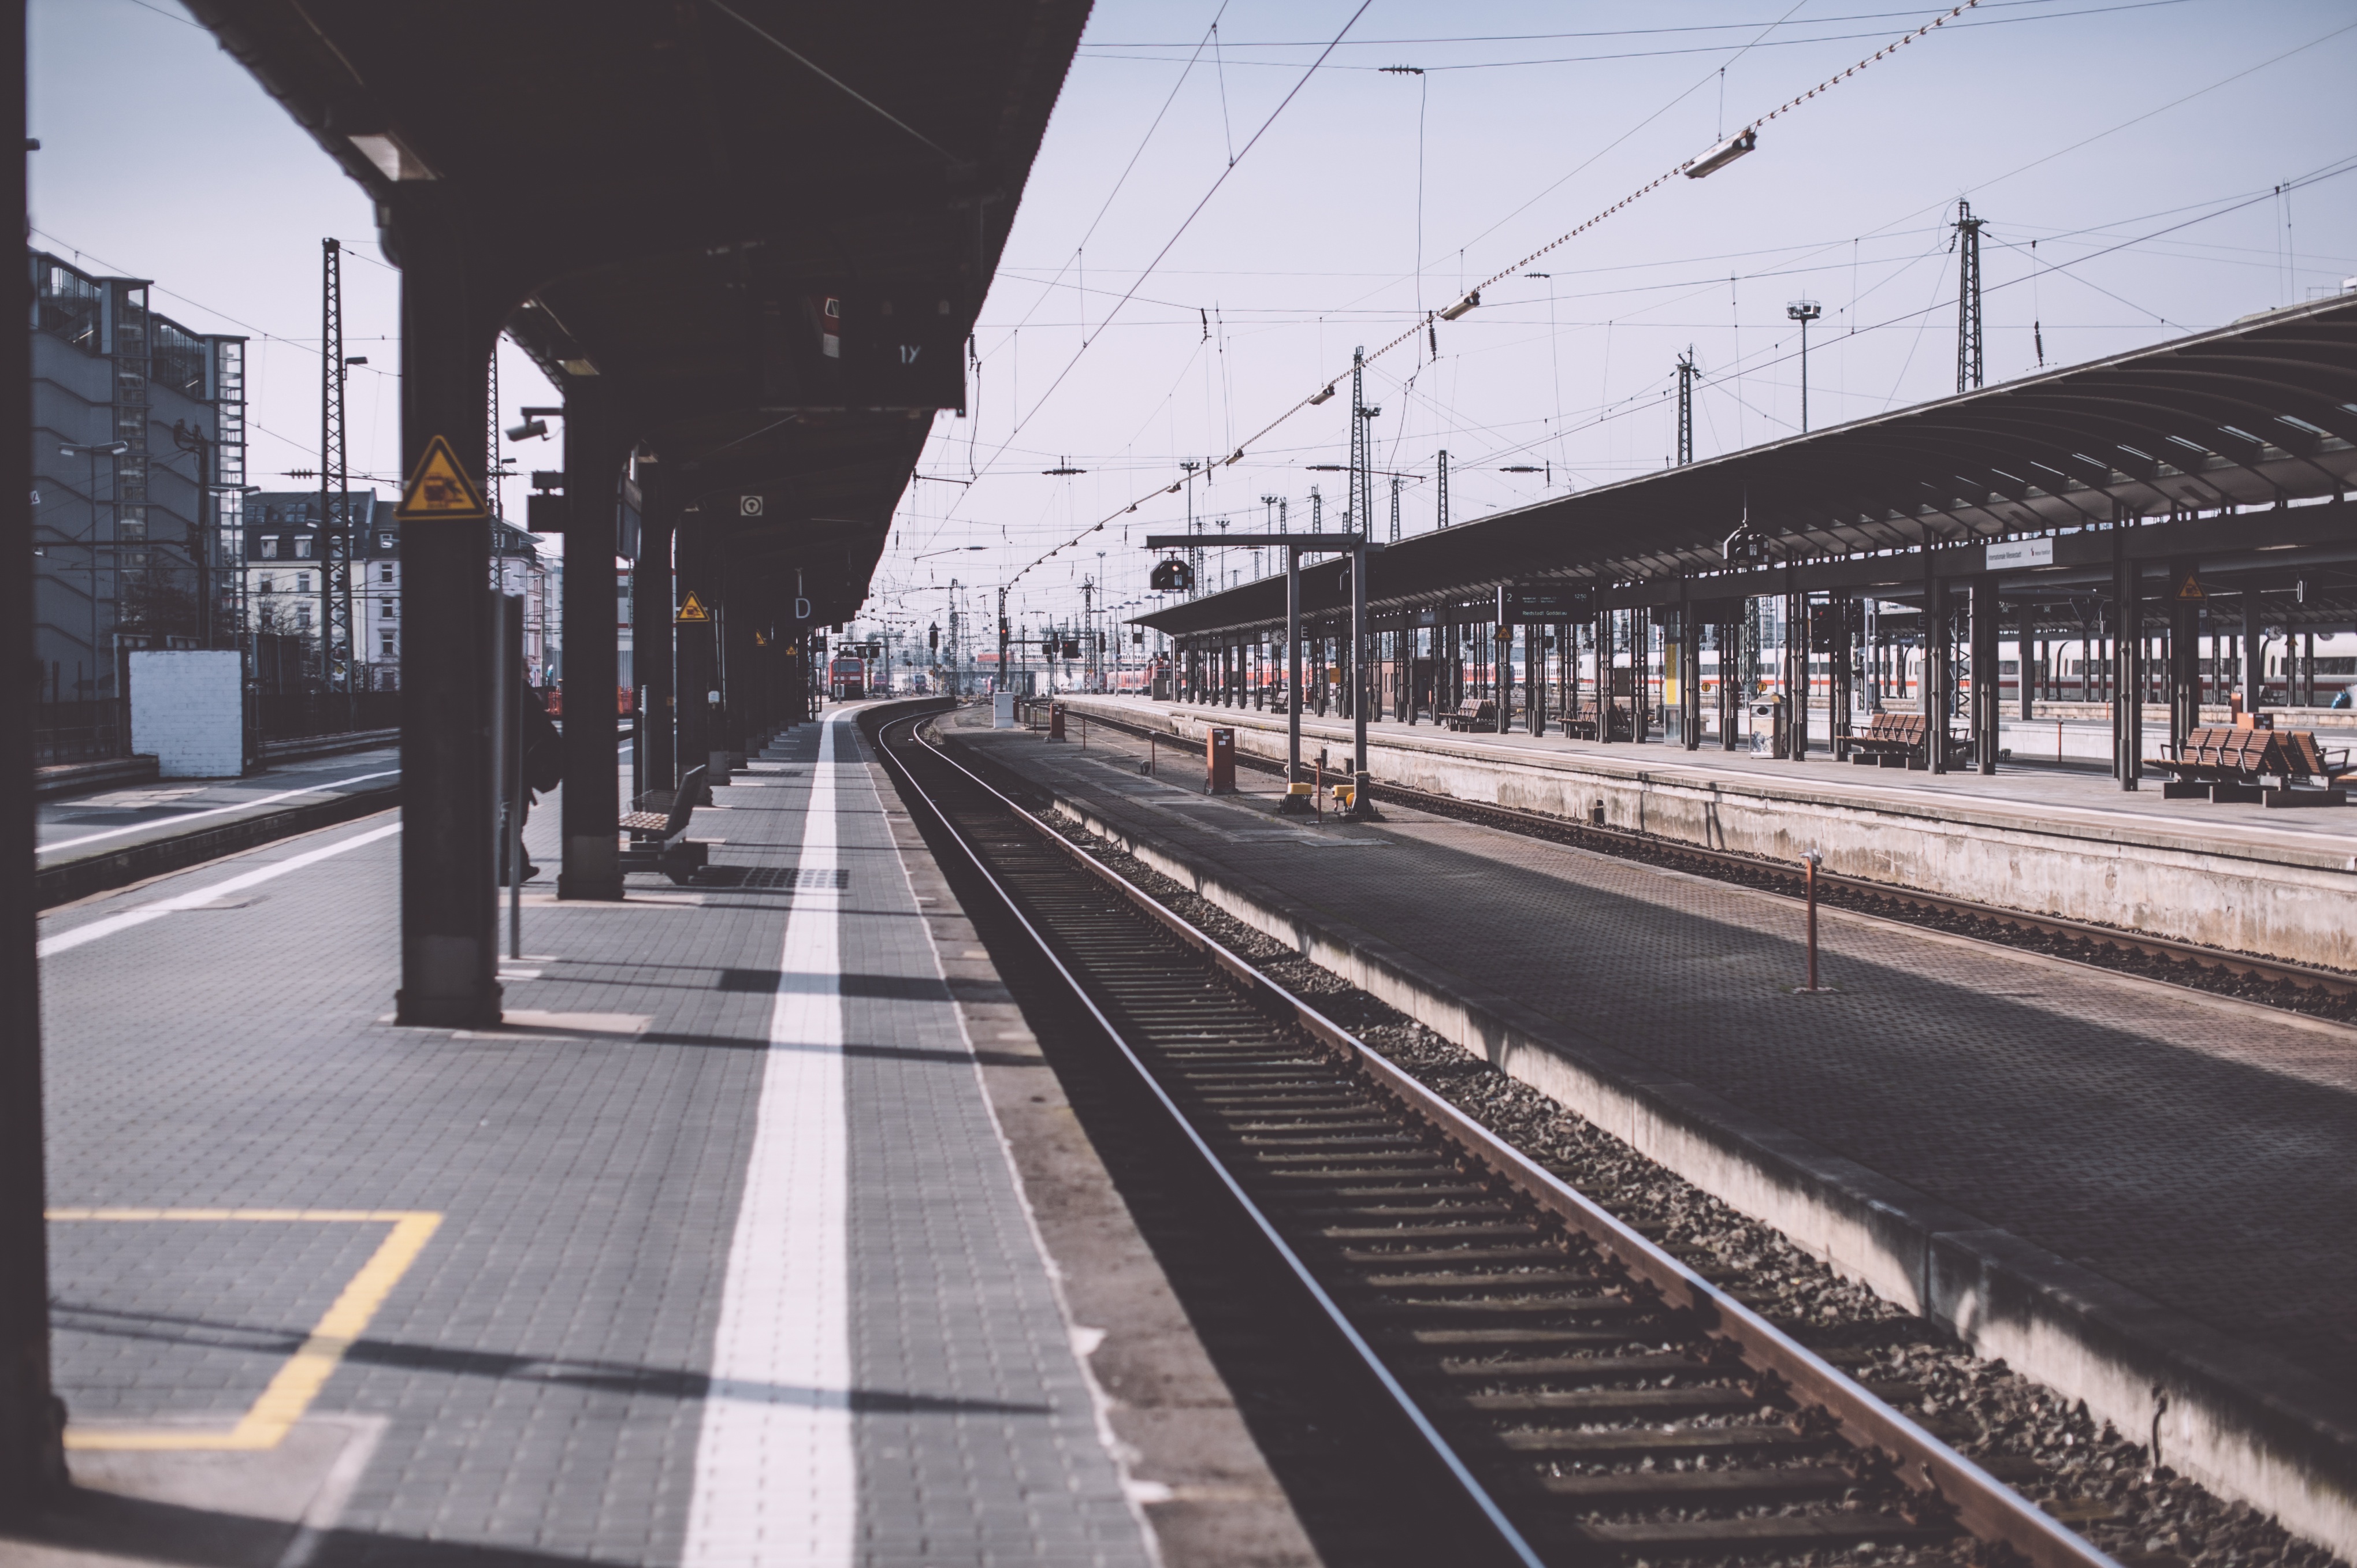
track, train, transport, vehicle, train station, lane, public transport, rail transport, residential area, metropolitan area